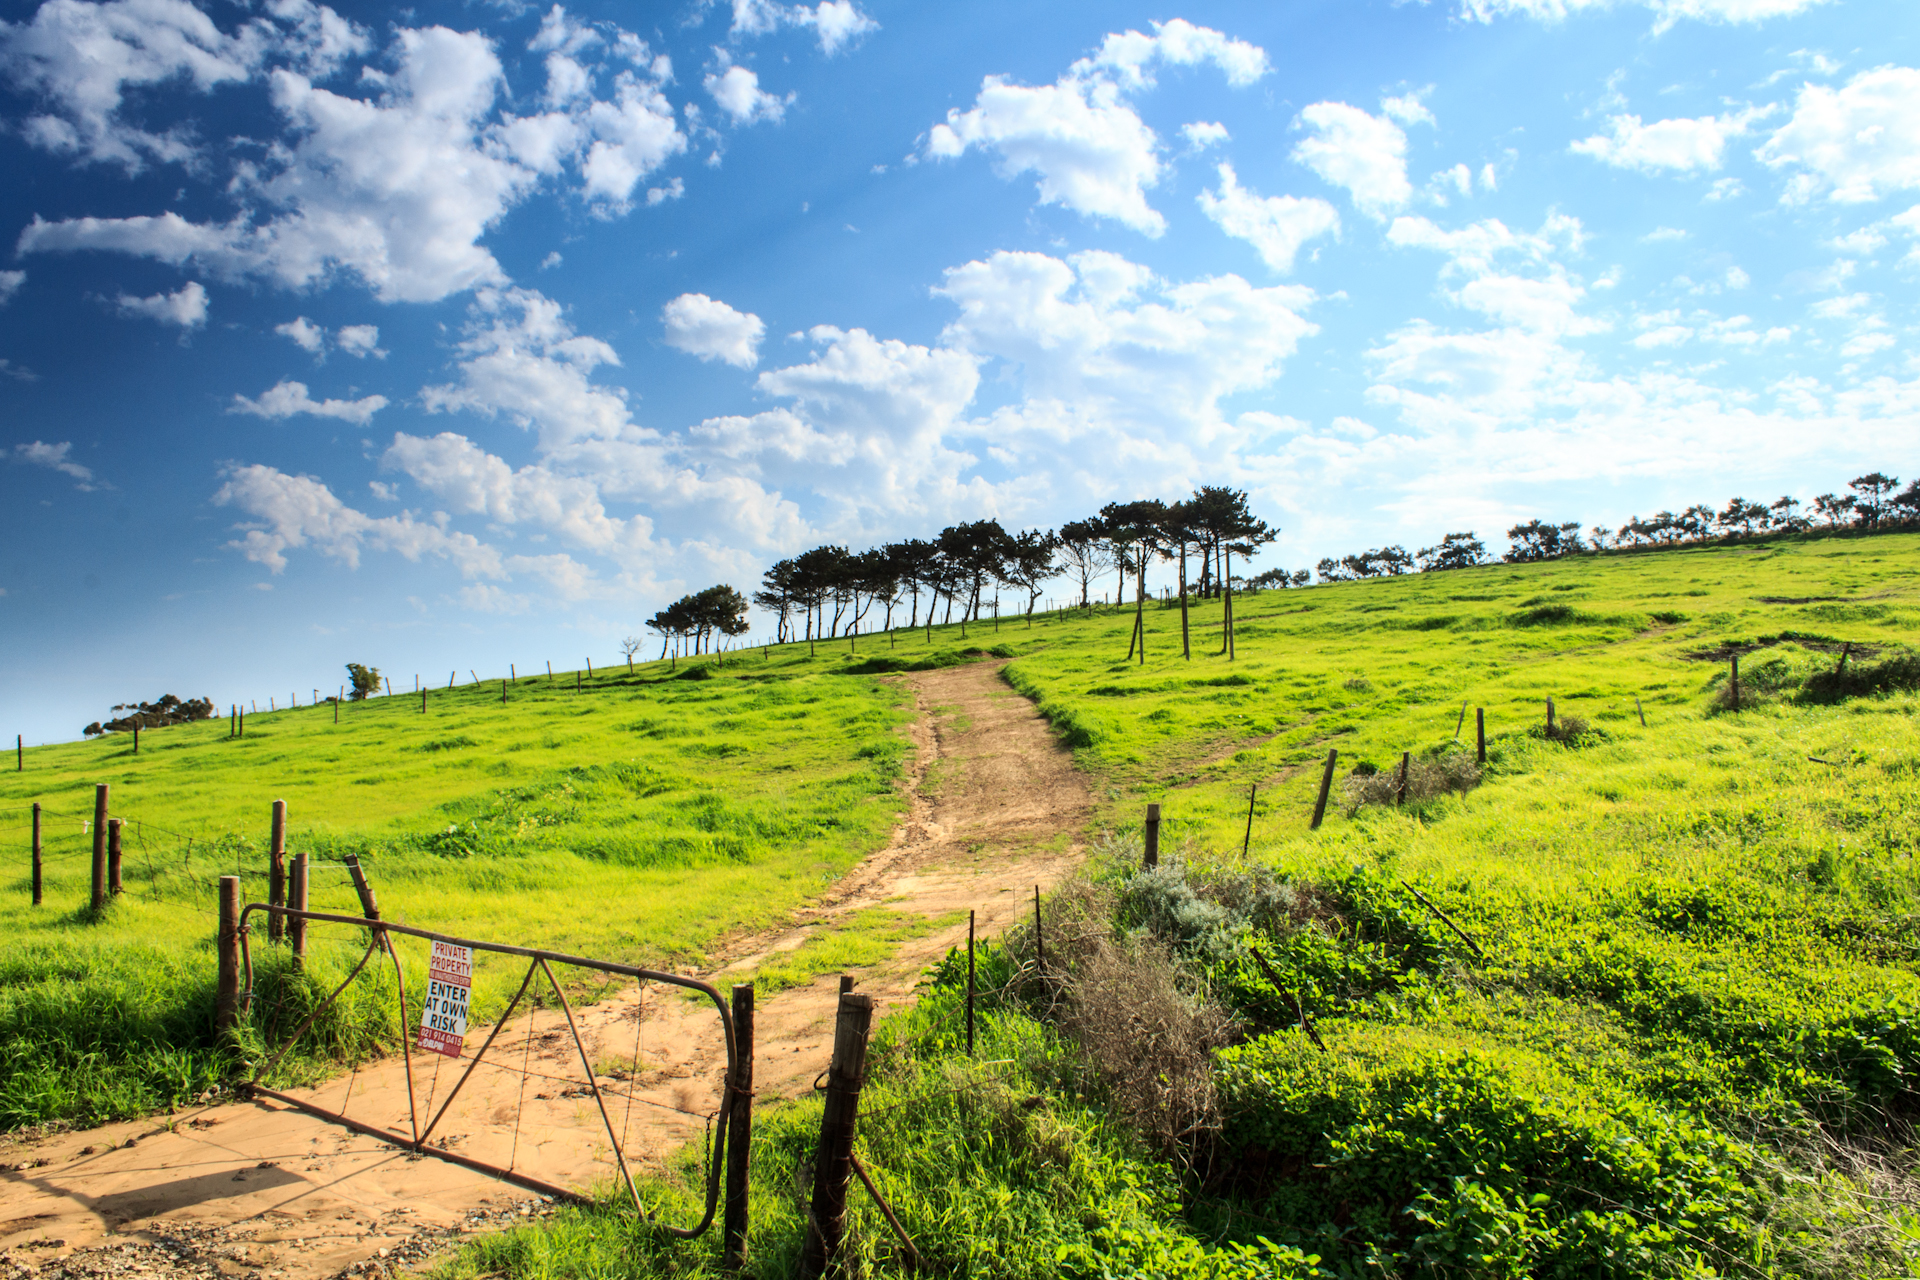
landscape, grass, horizon, sky, field, farm, meadow, prairie, countryside, hill, valley, panorama, rural, pasture, soil, agriculture, gate, plain, grassland, vegetation, plantation, plateau, ecosystem, rural area, paddy field, private property, geographical feature